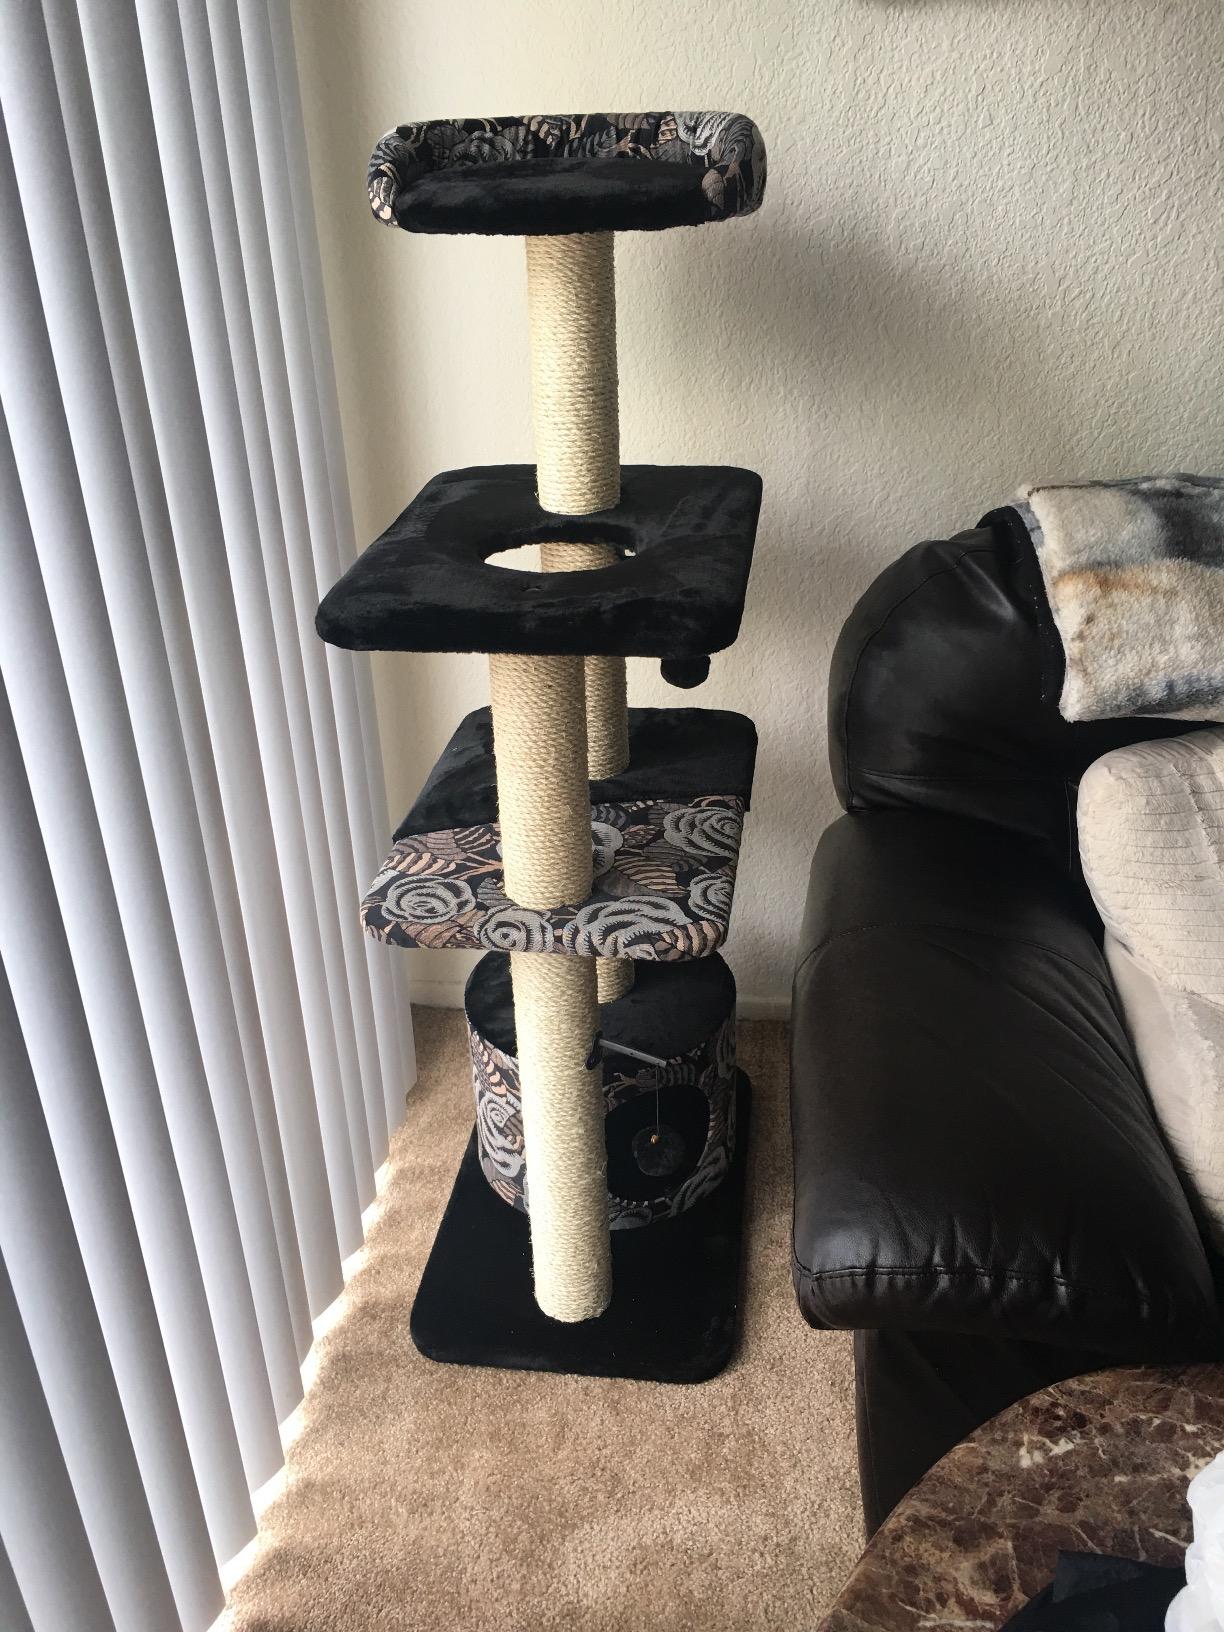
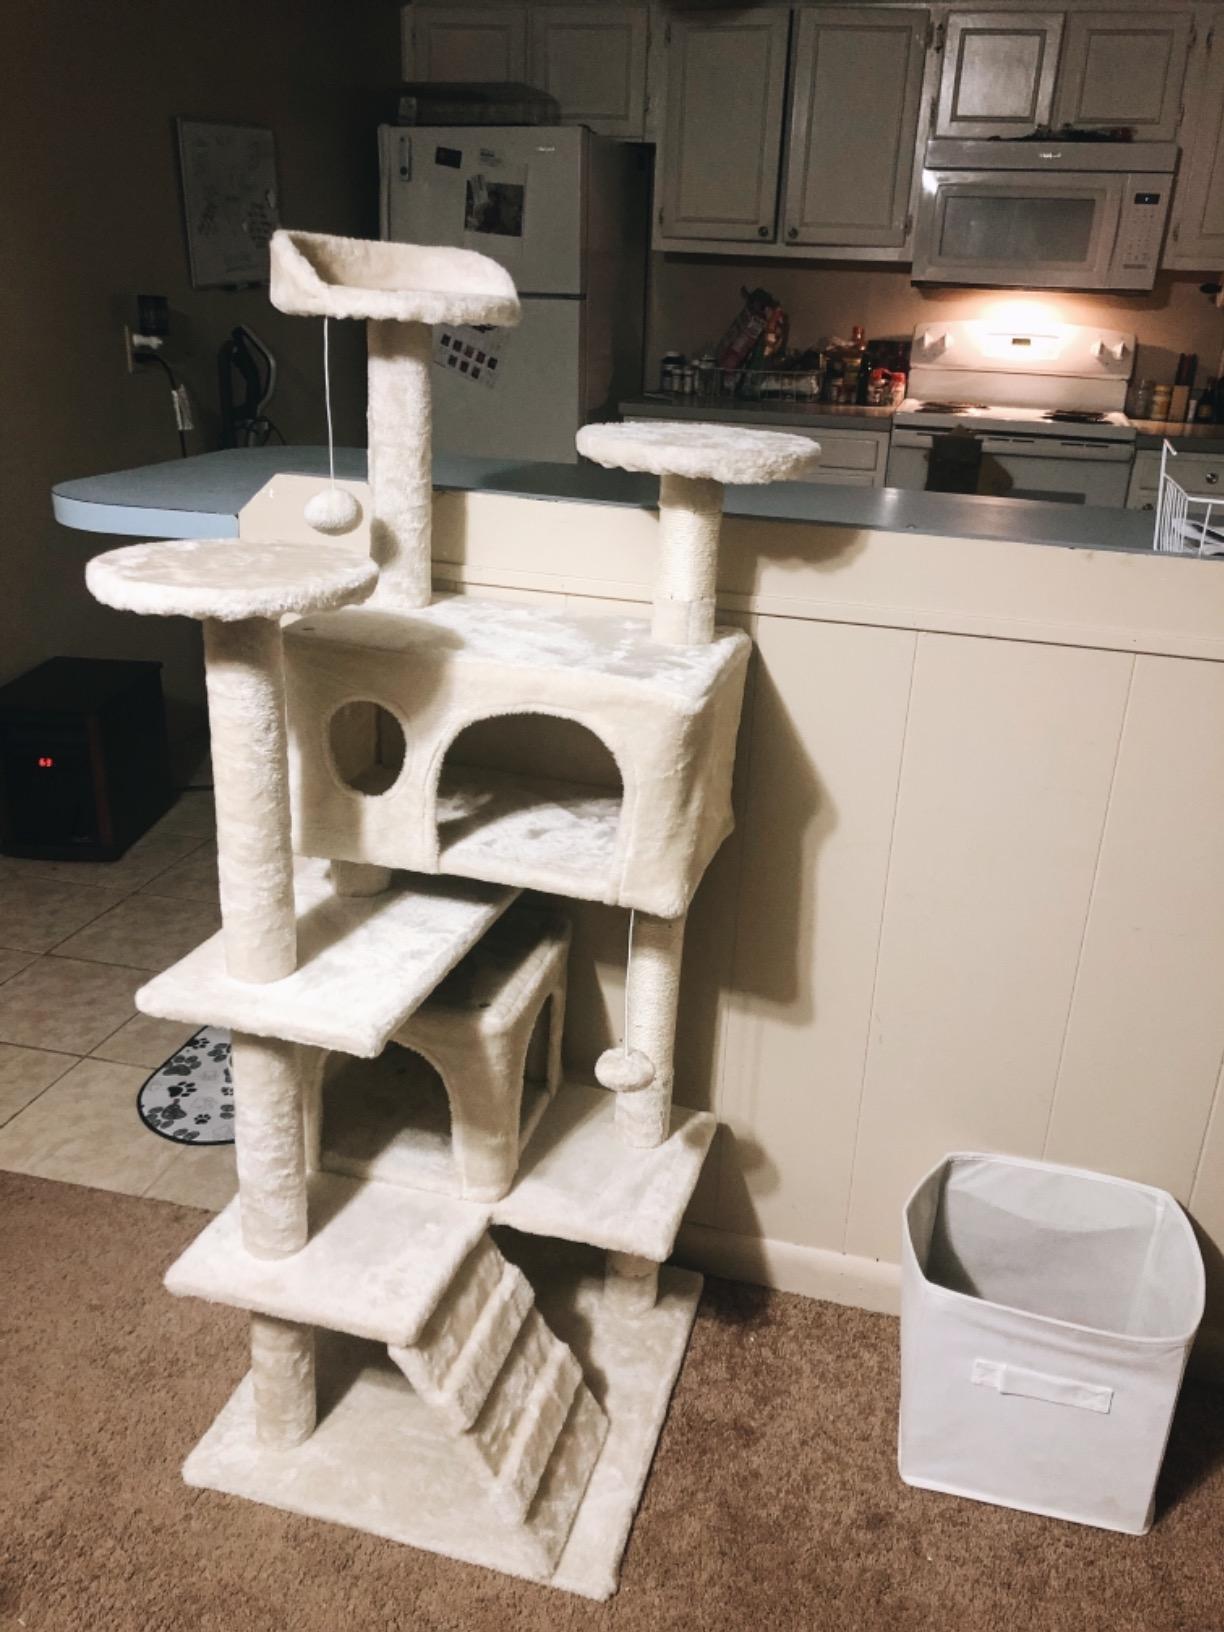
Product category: items_cat tree
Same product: no